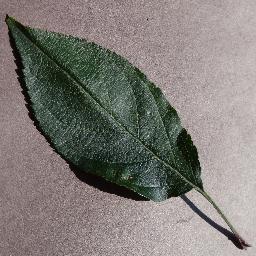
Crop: apple
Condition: healthy